Government of President Ardzinba

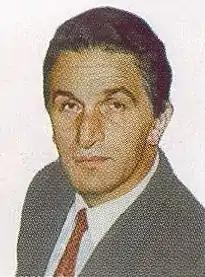

The Government of President Vladislav Ardzinba was the first Government of the Republic of Abkhazia.